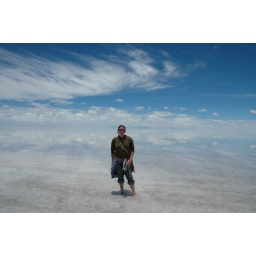
Me! The lake is covered in water